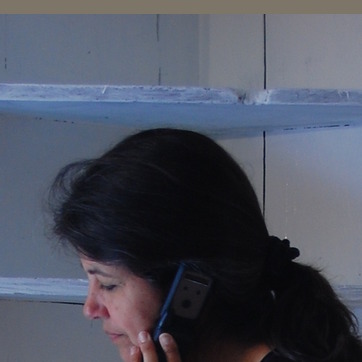
Material: hair